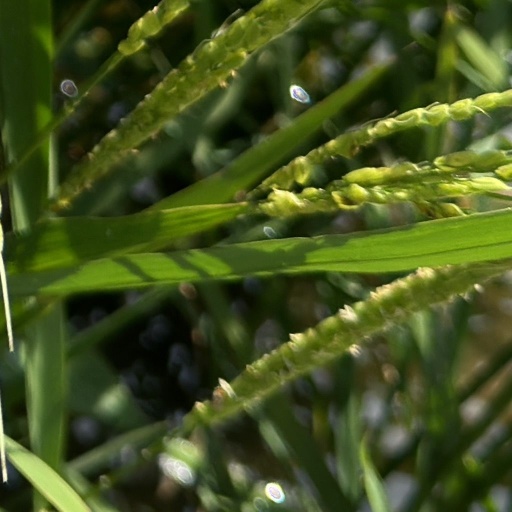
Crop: rice